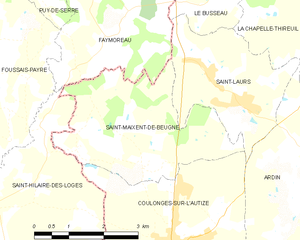
Carte des communes françaises Saint-Maixent-de-Beugné